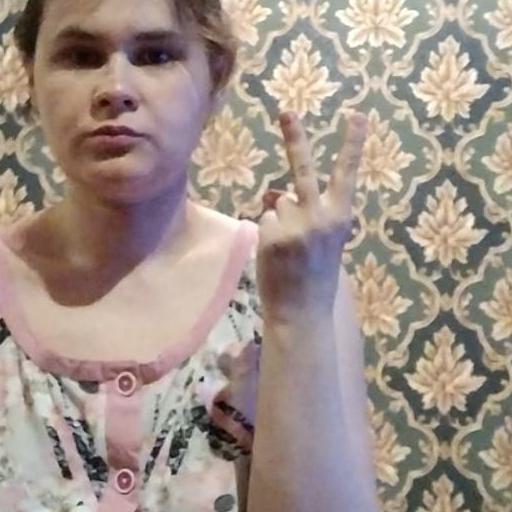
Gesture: peace_inverted